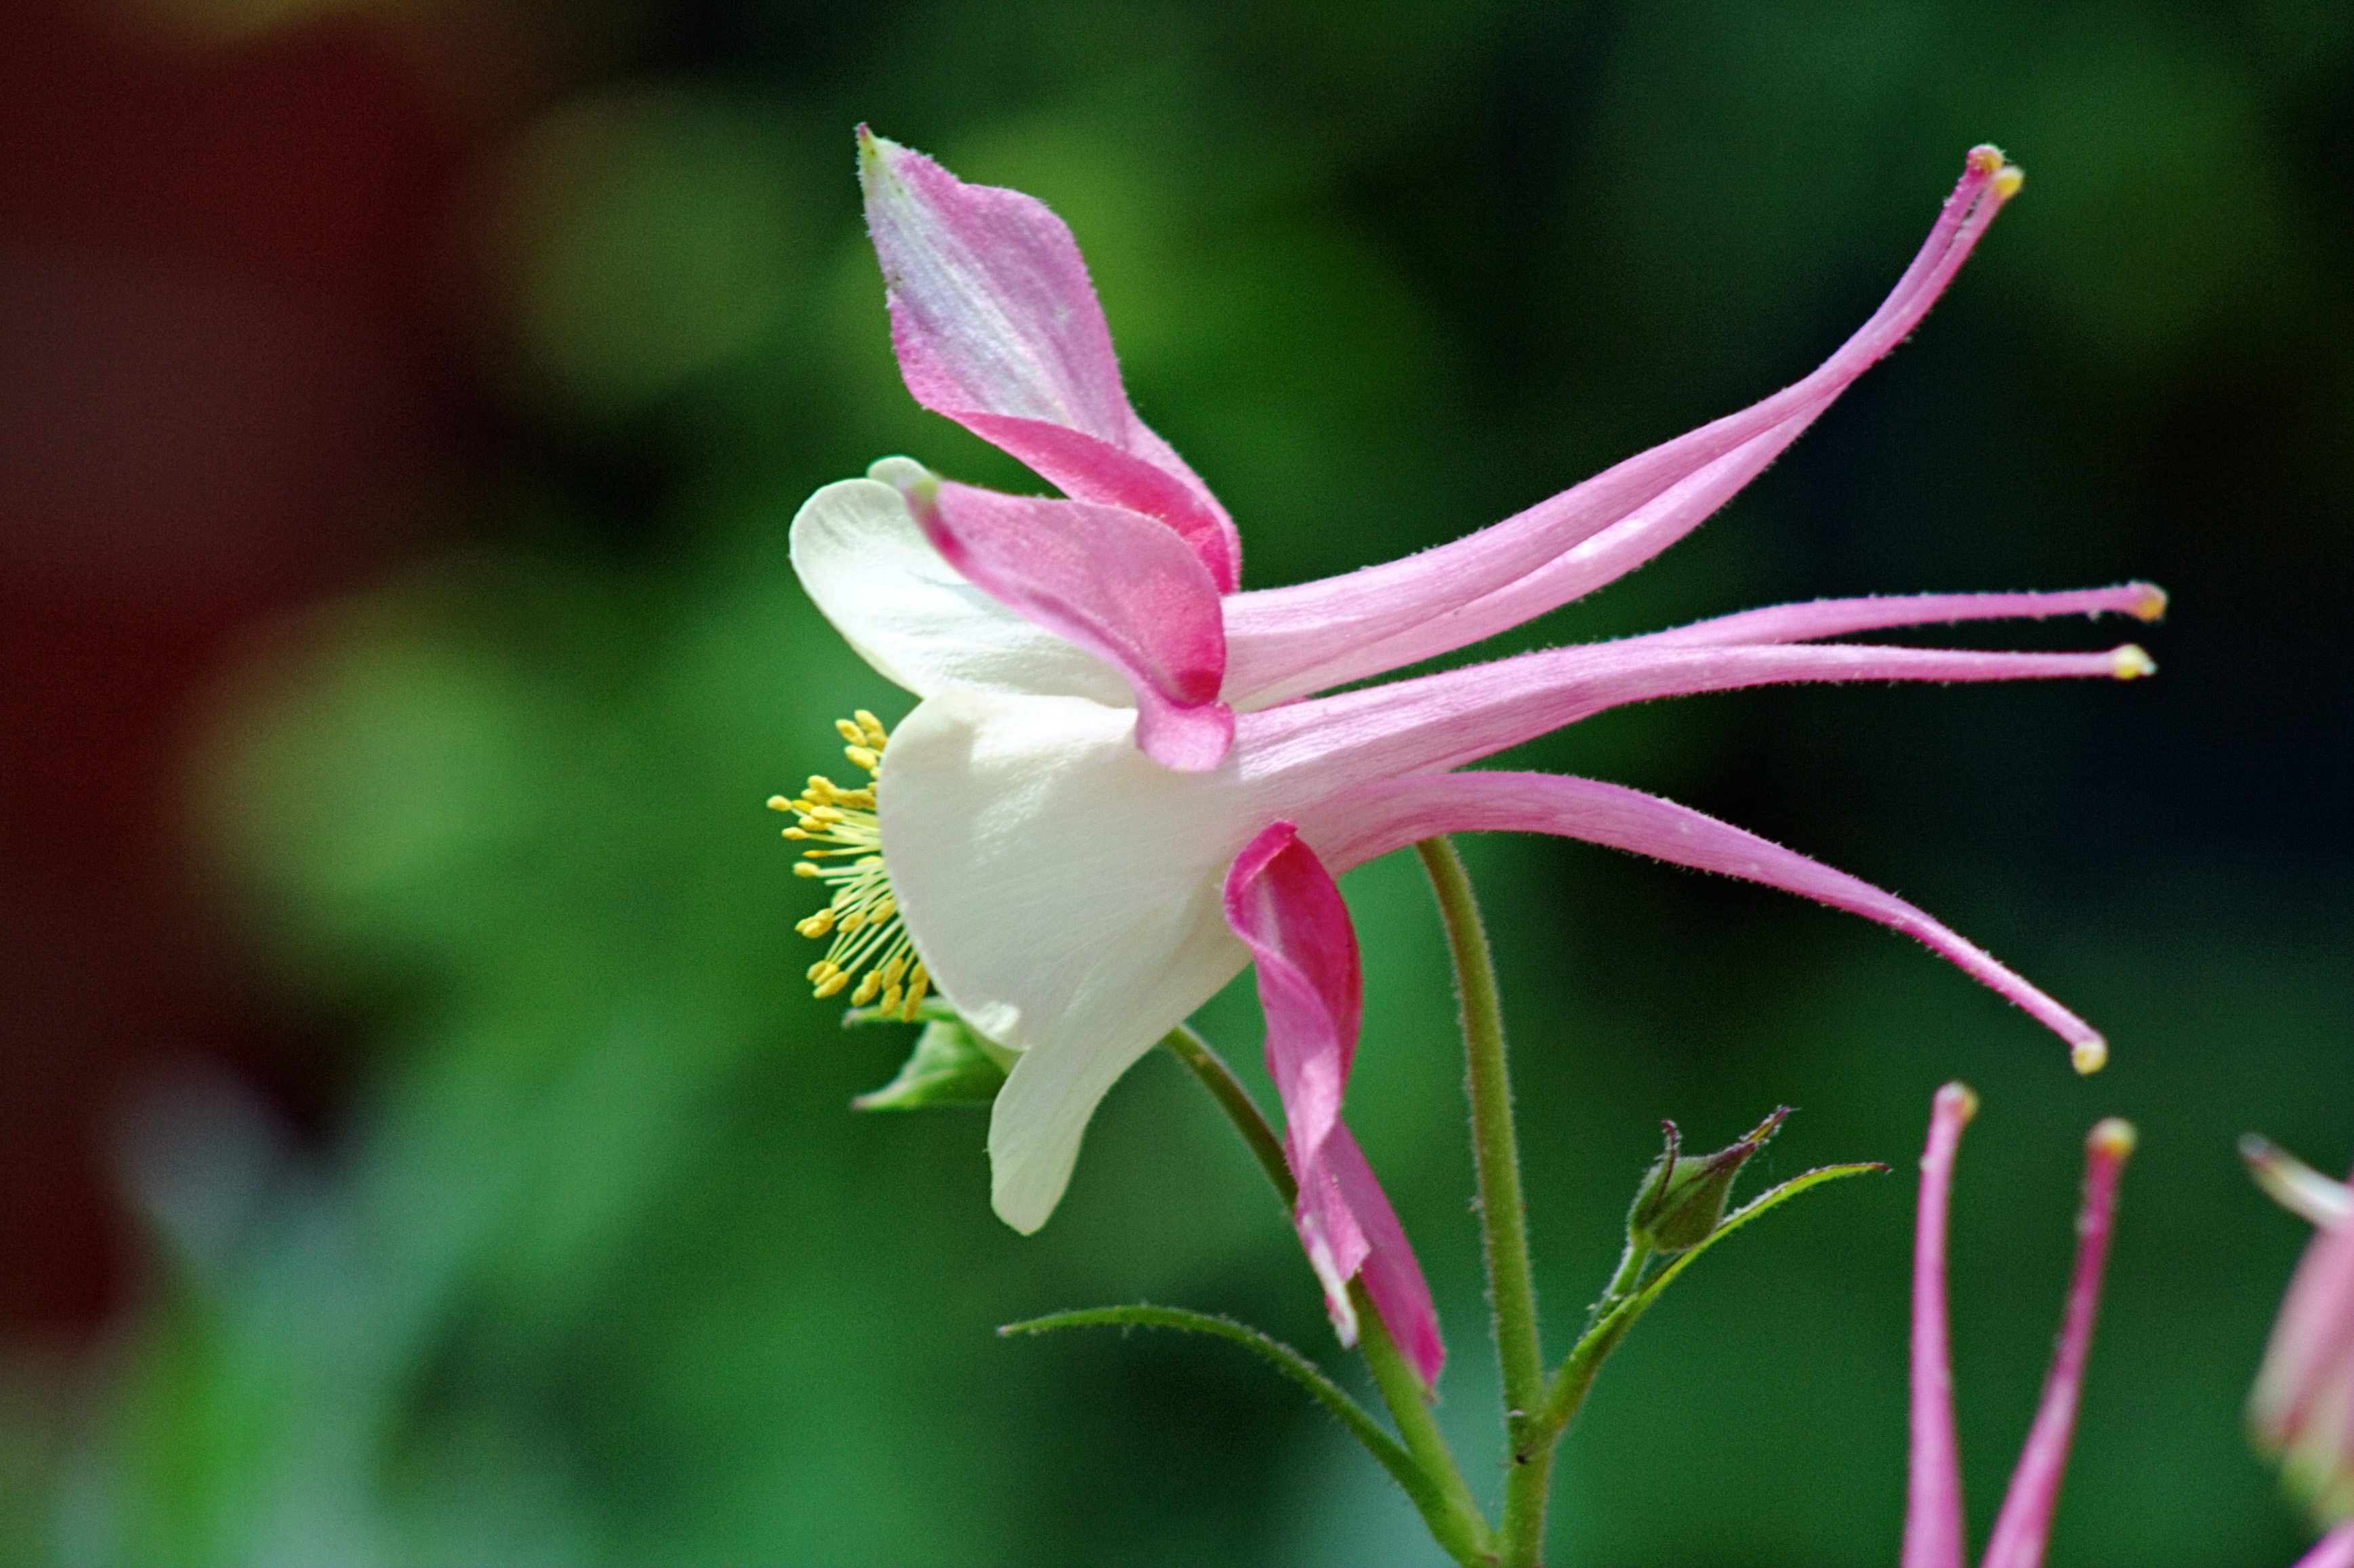
nature, blossom, plant, photography, flower, petal, spring, botany, closeup, pink, flora, wildflower, close up, shrub, macro photography, flowering plant, plant stem, land plant